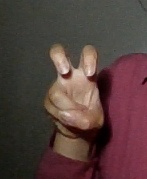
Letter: toot